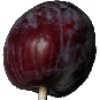
Label: Plum 1